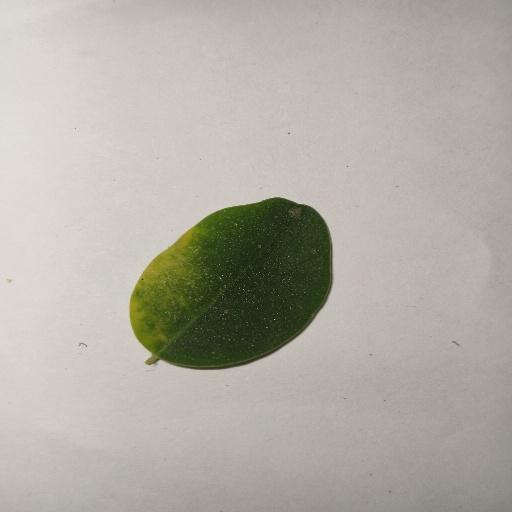
Species: Sojina
Leaf condition: Healthy Leaf